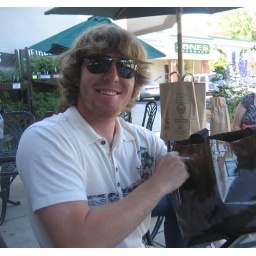
Bart holding his 7x7 ingredients (in a cool reusable bag made from a highway billboard in LA)